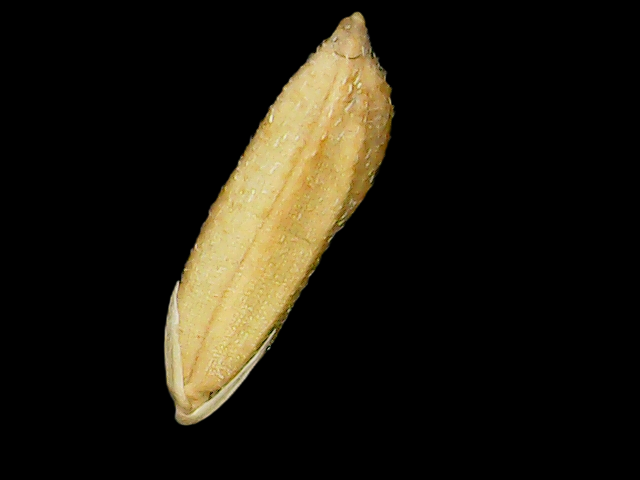
Rice variety: Bd51